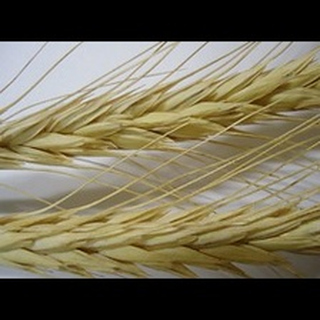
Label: wheat_blast